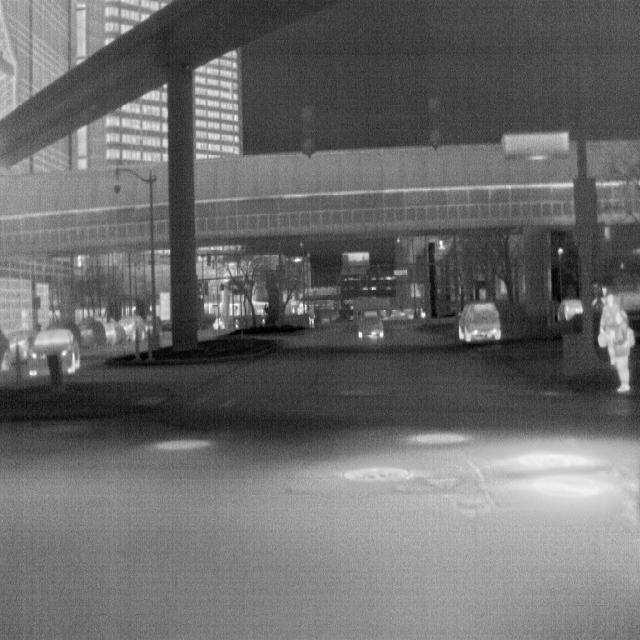
Detected objects:
label: person
label: person